Parasitic flies of domestic animals

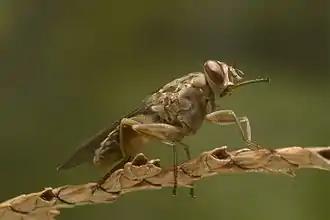
"Glossina" adult tsetse fly; piercing mouthparts conspicuous.

There is one genus in this Family: "Glossina", known as tsetse-flies or simply tsetse. Flies of this family are similar to "Stomoxys" flies within the Muscidae, but have a life cycle and veterinary and medical importance justifying a separate Family designation. Tsetse-flies are found only in sub-Saharan Africa.